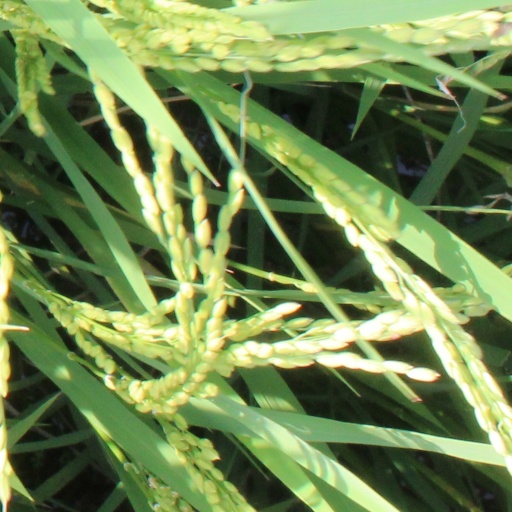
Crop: rice